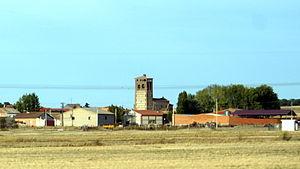
Espinosa de los Caballeros est une commune d'Espagne de la province d'Ávila dans la communauté autonome de Castille-et-León.